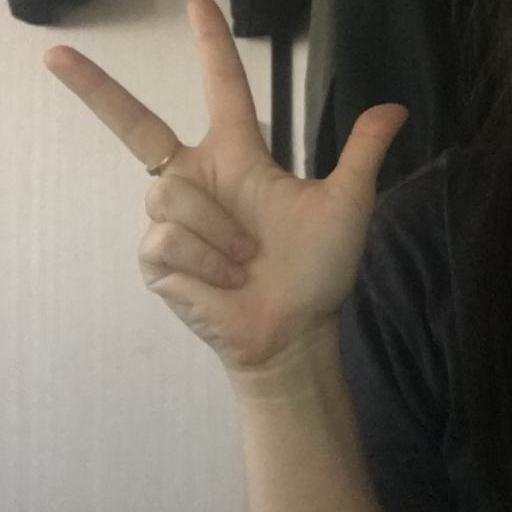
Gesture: three2